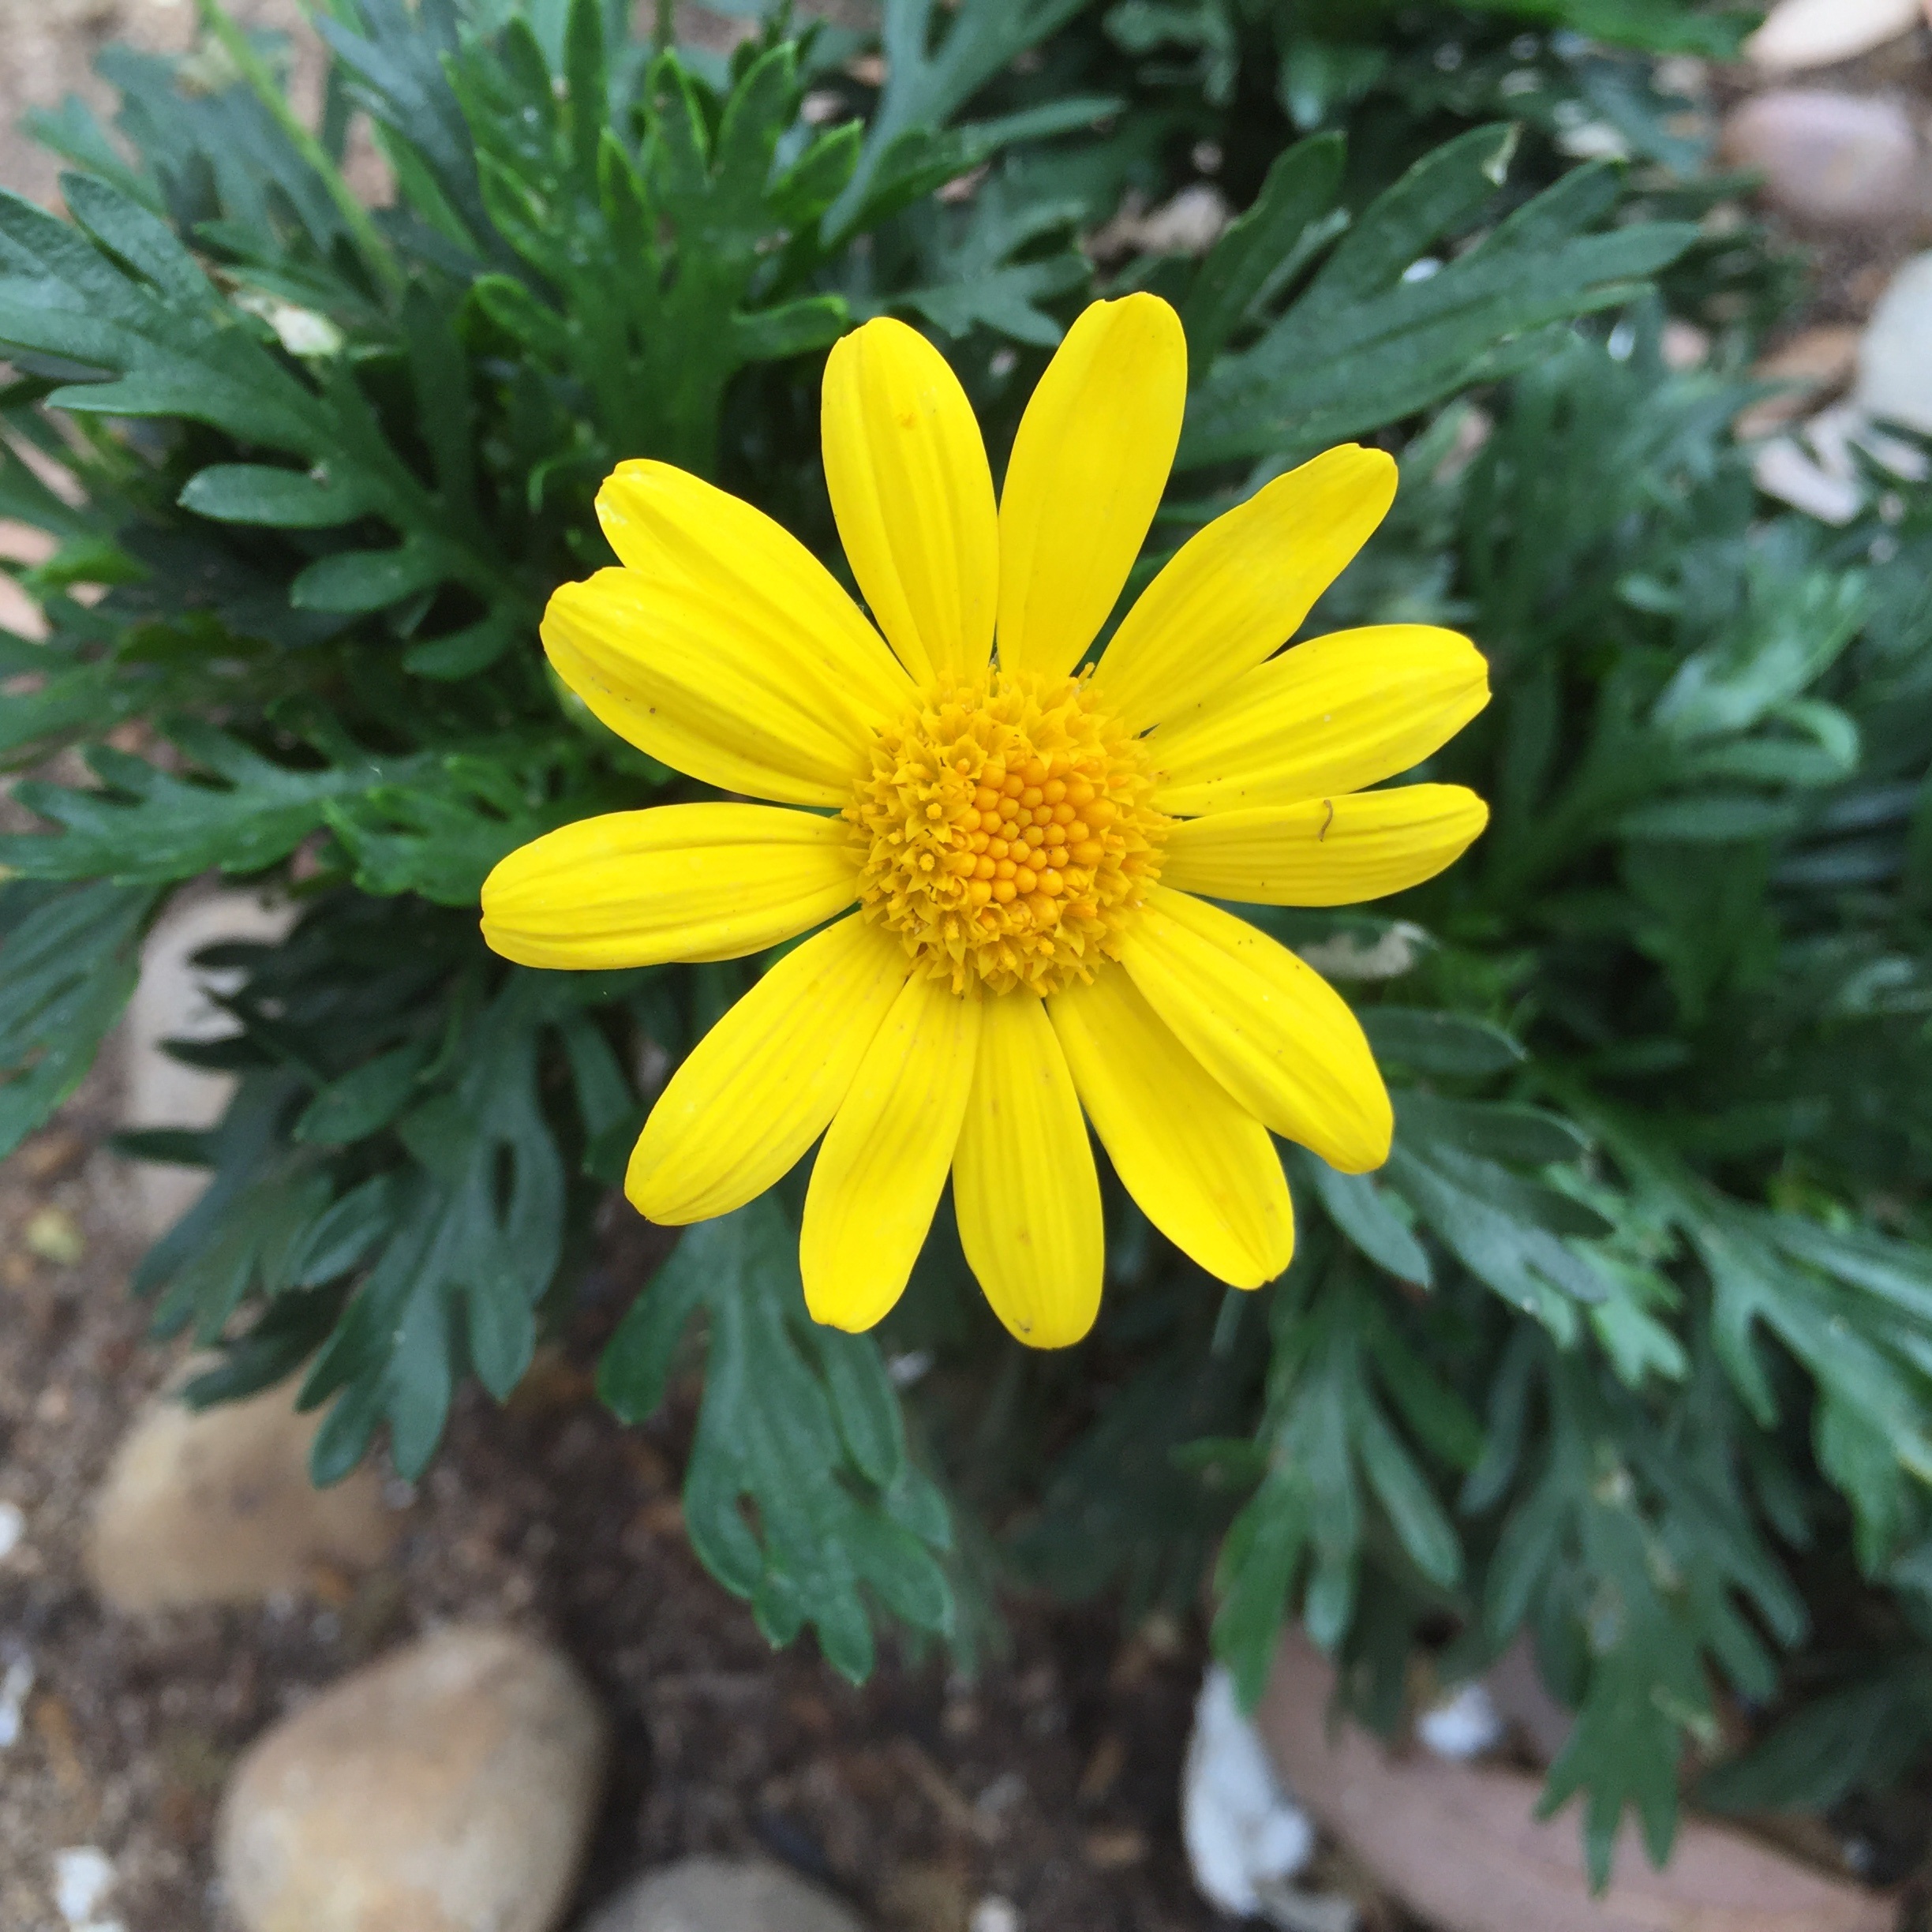
plant, flower, petal, daisy, herb, botany, yellow, flora, yellow flower, wildflower, flowering plant, daisy family, oxeye daisy, annual plant, land plant, chamaemelum nobile, marguerite daisy, chrysanths, europsy